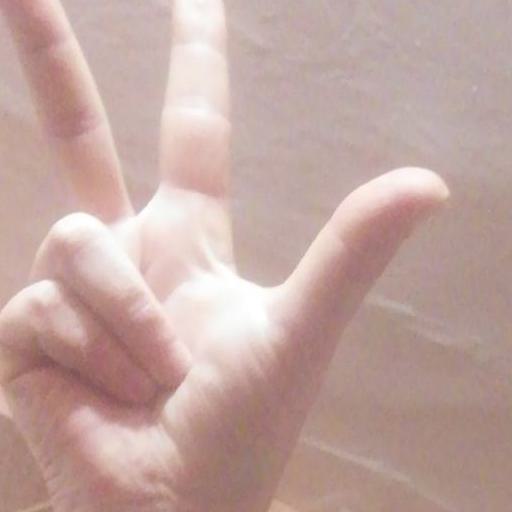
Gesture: three2